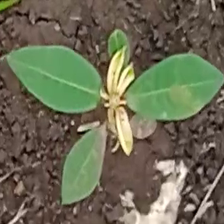
Weed species: Moti_dudhi(Euphorbia_geneculata_L)